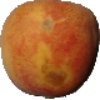
Label: Peach 1